Parhul Devi Temple

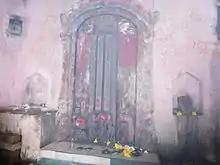
Parhul Devi's statue

Parhul Devi's statue is sitting under a northern dome of the temple complex. Three images of Hindu goddessesare engraved on a stone. The stone is .